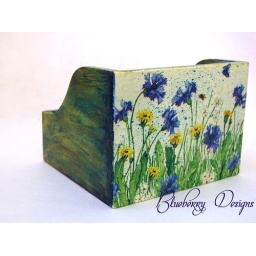
Summer meadow. Cornflowers, dandelions. The whole world in harmony of three colors: green, blue and yellow